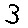
Label: 3